Religion in Europe

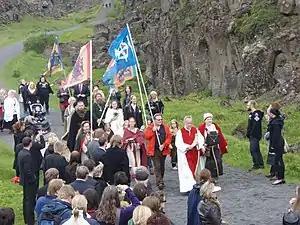
Esetrother community of the Íslenska Ásatrúarfélagið (Icelandic Esetroth Fellowship) preparing for a "Þingblót" at Þingvellir.

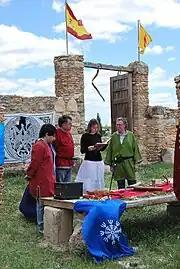
An Odinist-rite wedding in Spain, in 2010, at the Temple of Gaut in Albacete.

Heathenism or Esetroth (Icelandic: "Ásatrú"), and the organised form Odinism, are names for the modern folk religion of the Germanic nations.